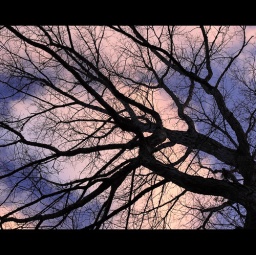
Pink clouds over the hickory tree at sunset.February 24, 2010